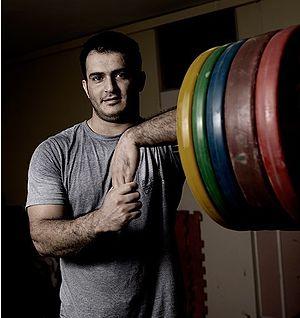
Sohrab Moradi est un haltérophile iranien né le 22 septembre 1988. Il a remporté la médaille d'or de l'épreuve des moins de 94 kg aux Jeux olympiques d'été de 2016 à Rio de Janeiro.